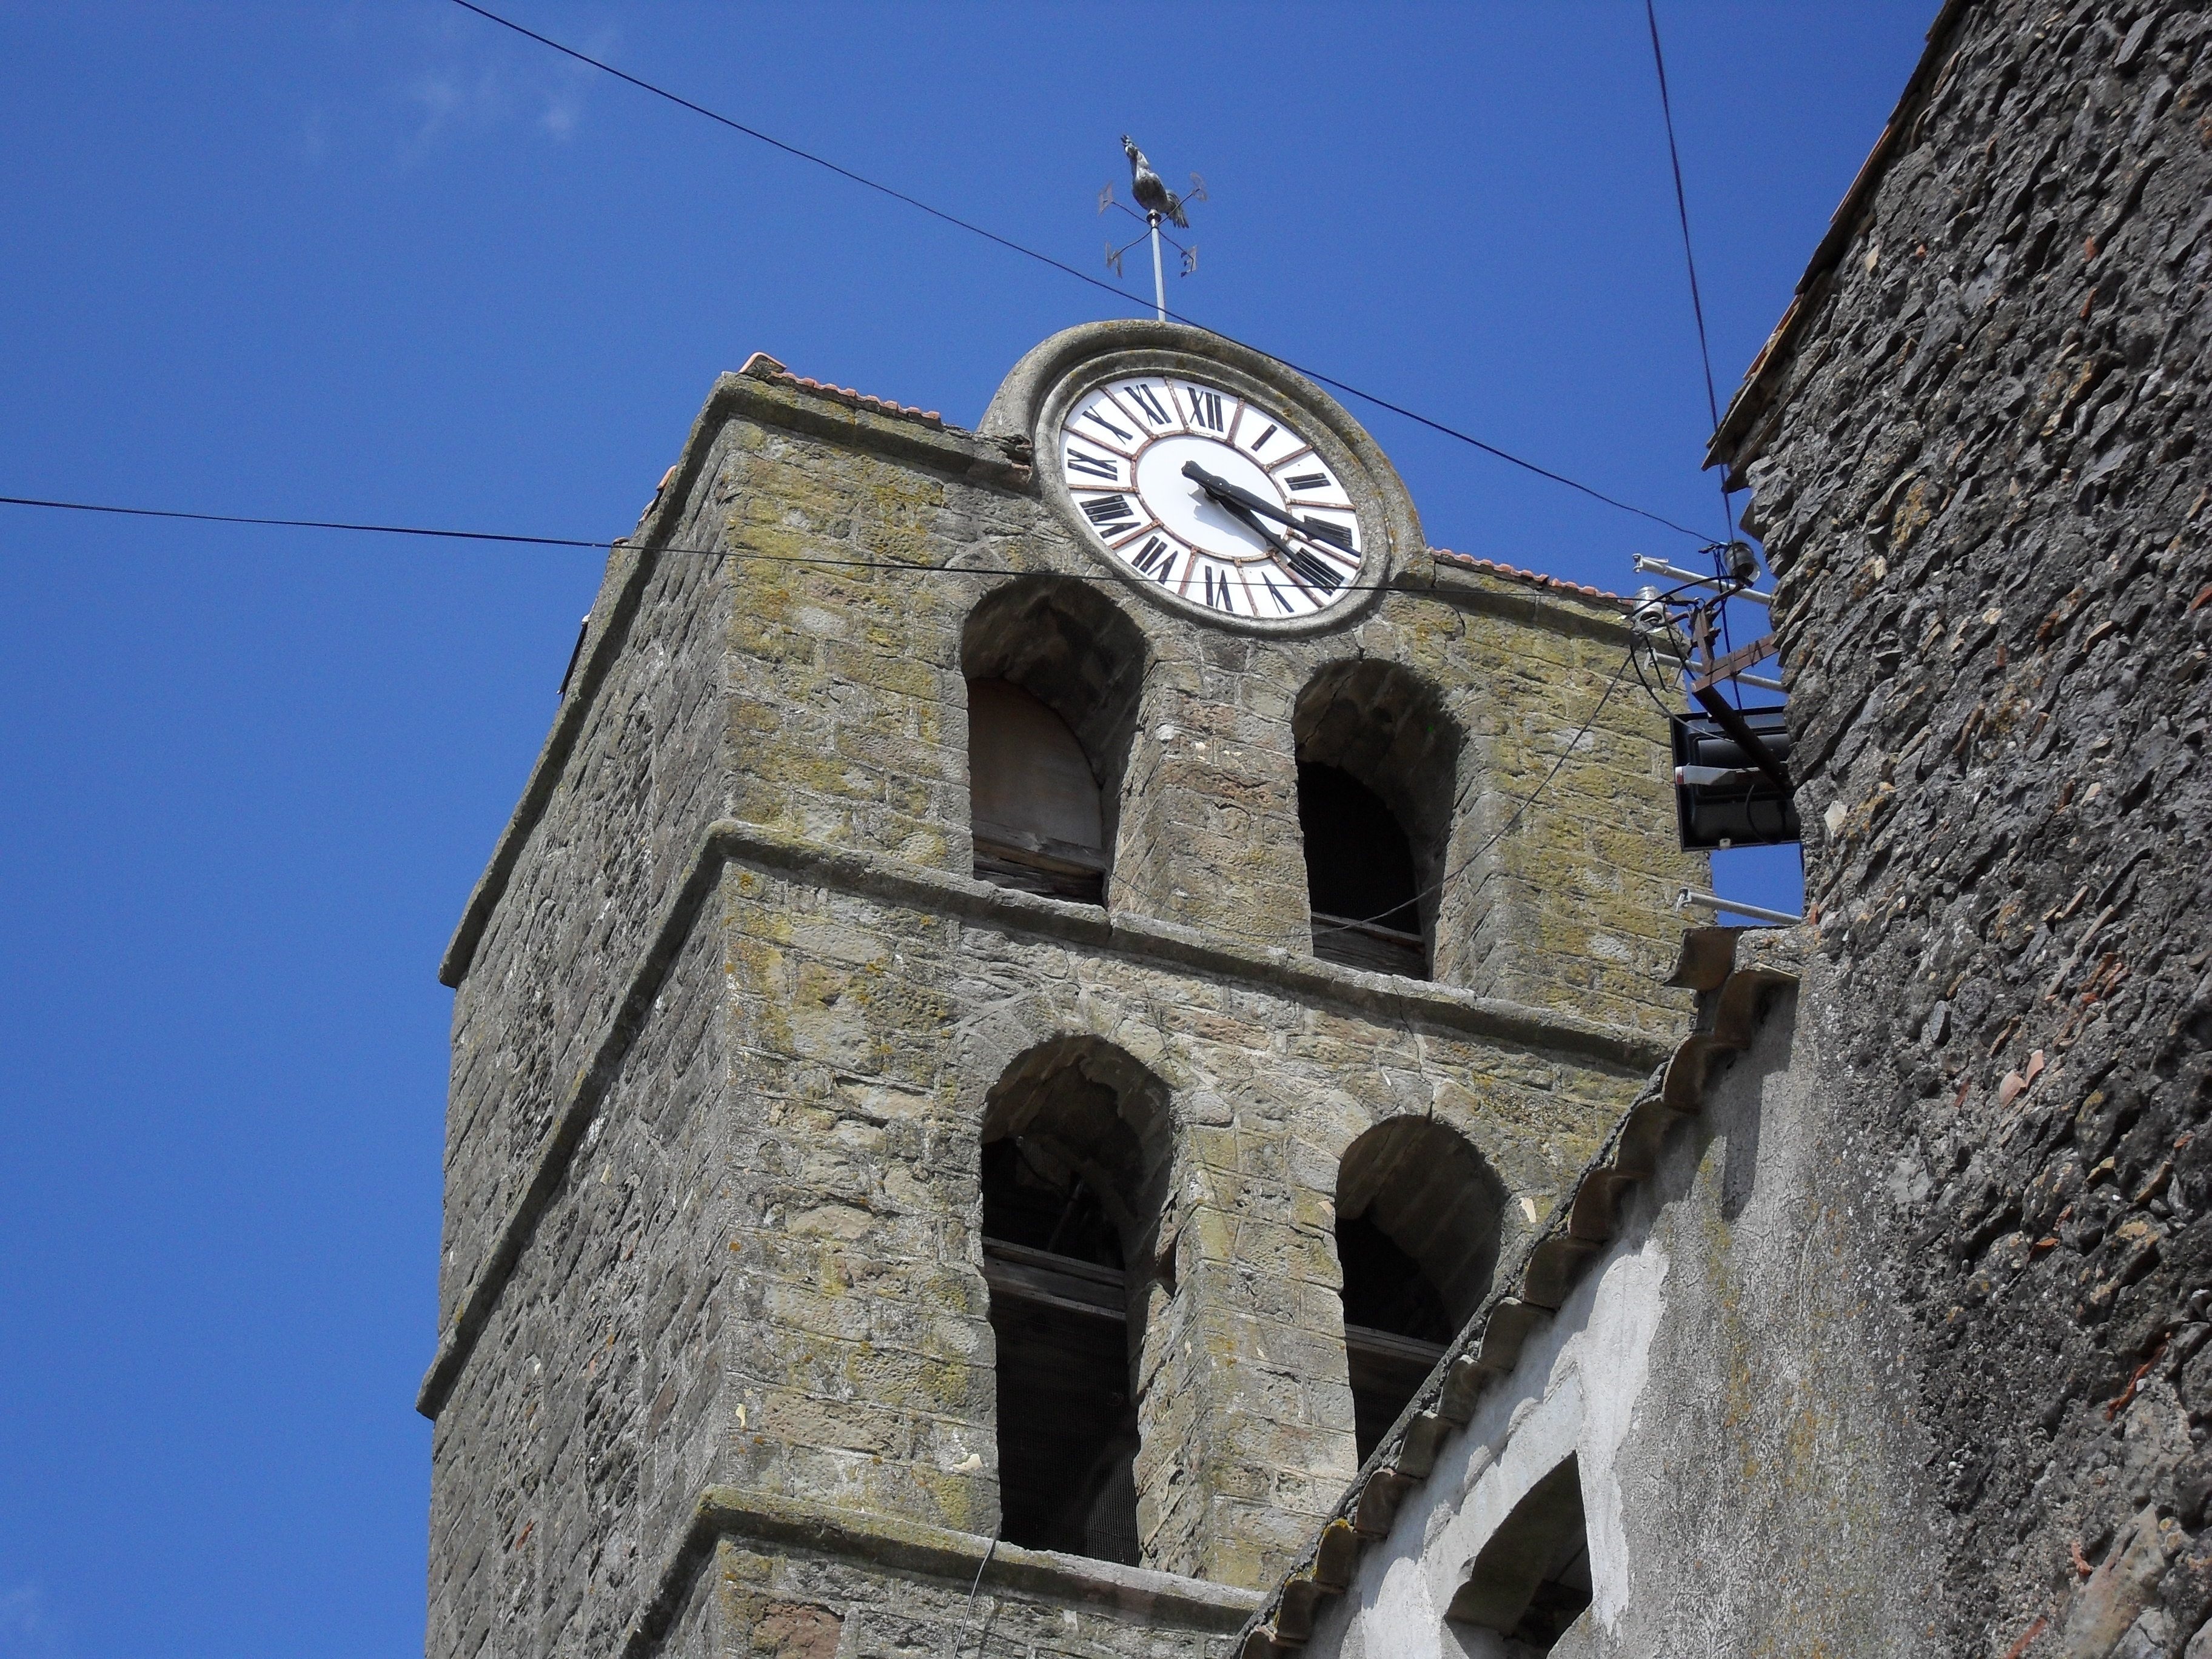
town, building, village, church, chapel, place of worship, bell tower, steeple, monastery, synagogue, middle ages, aude, ancient history, sharp acute